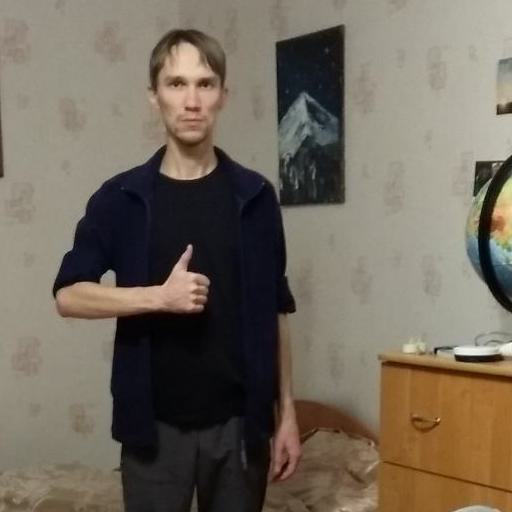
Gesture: like